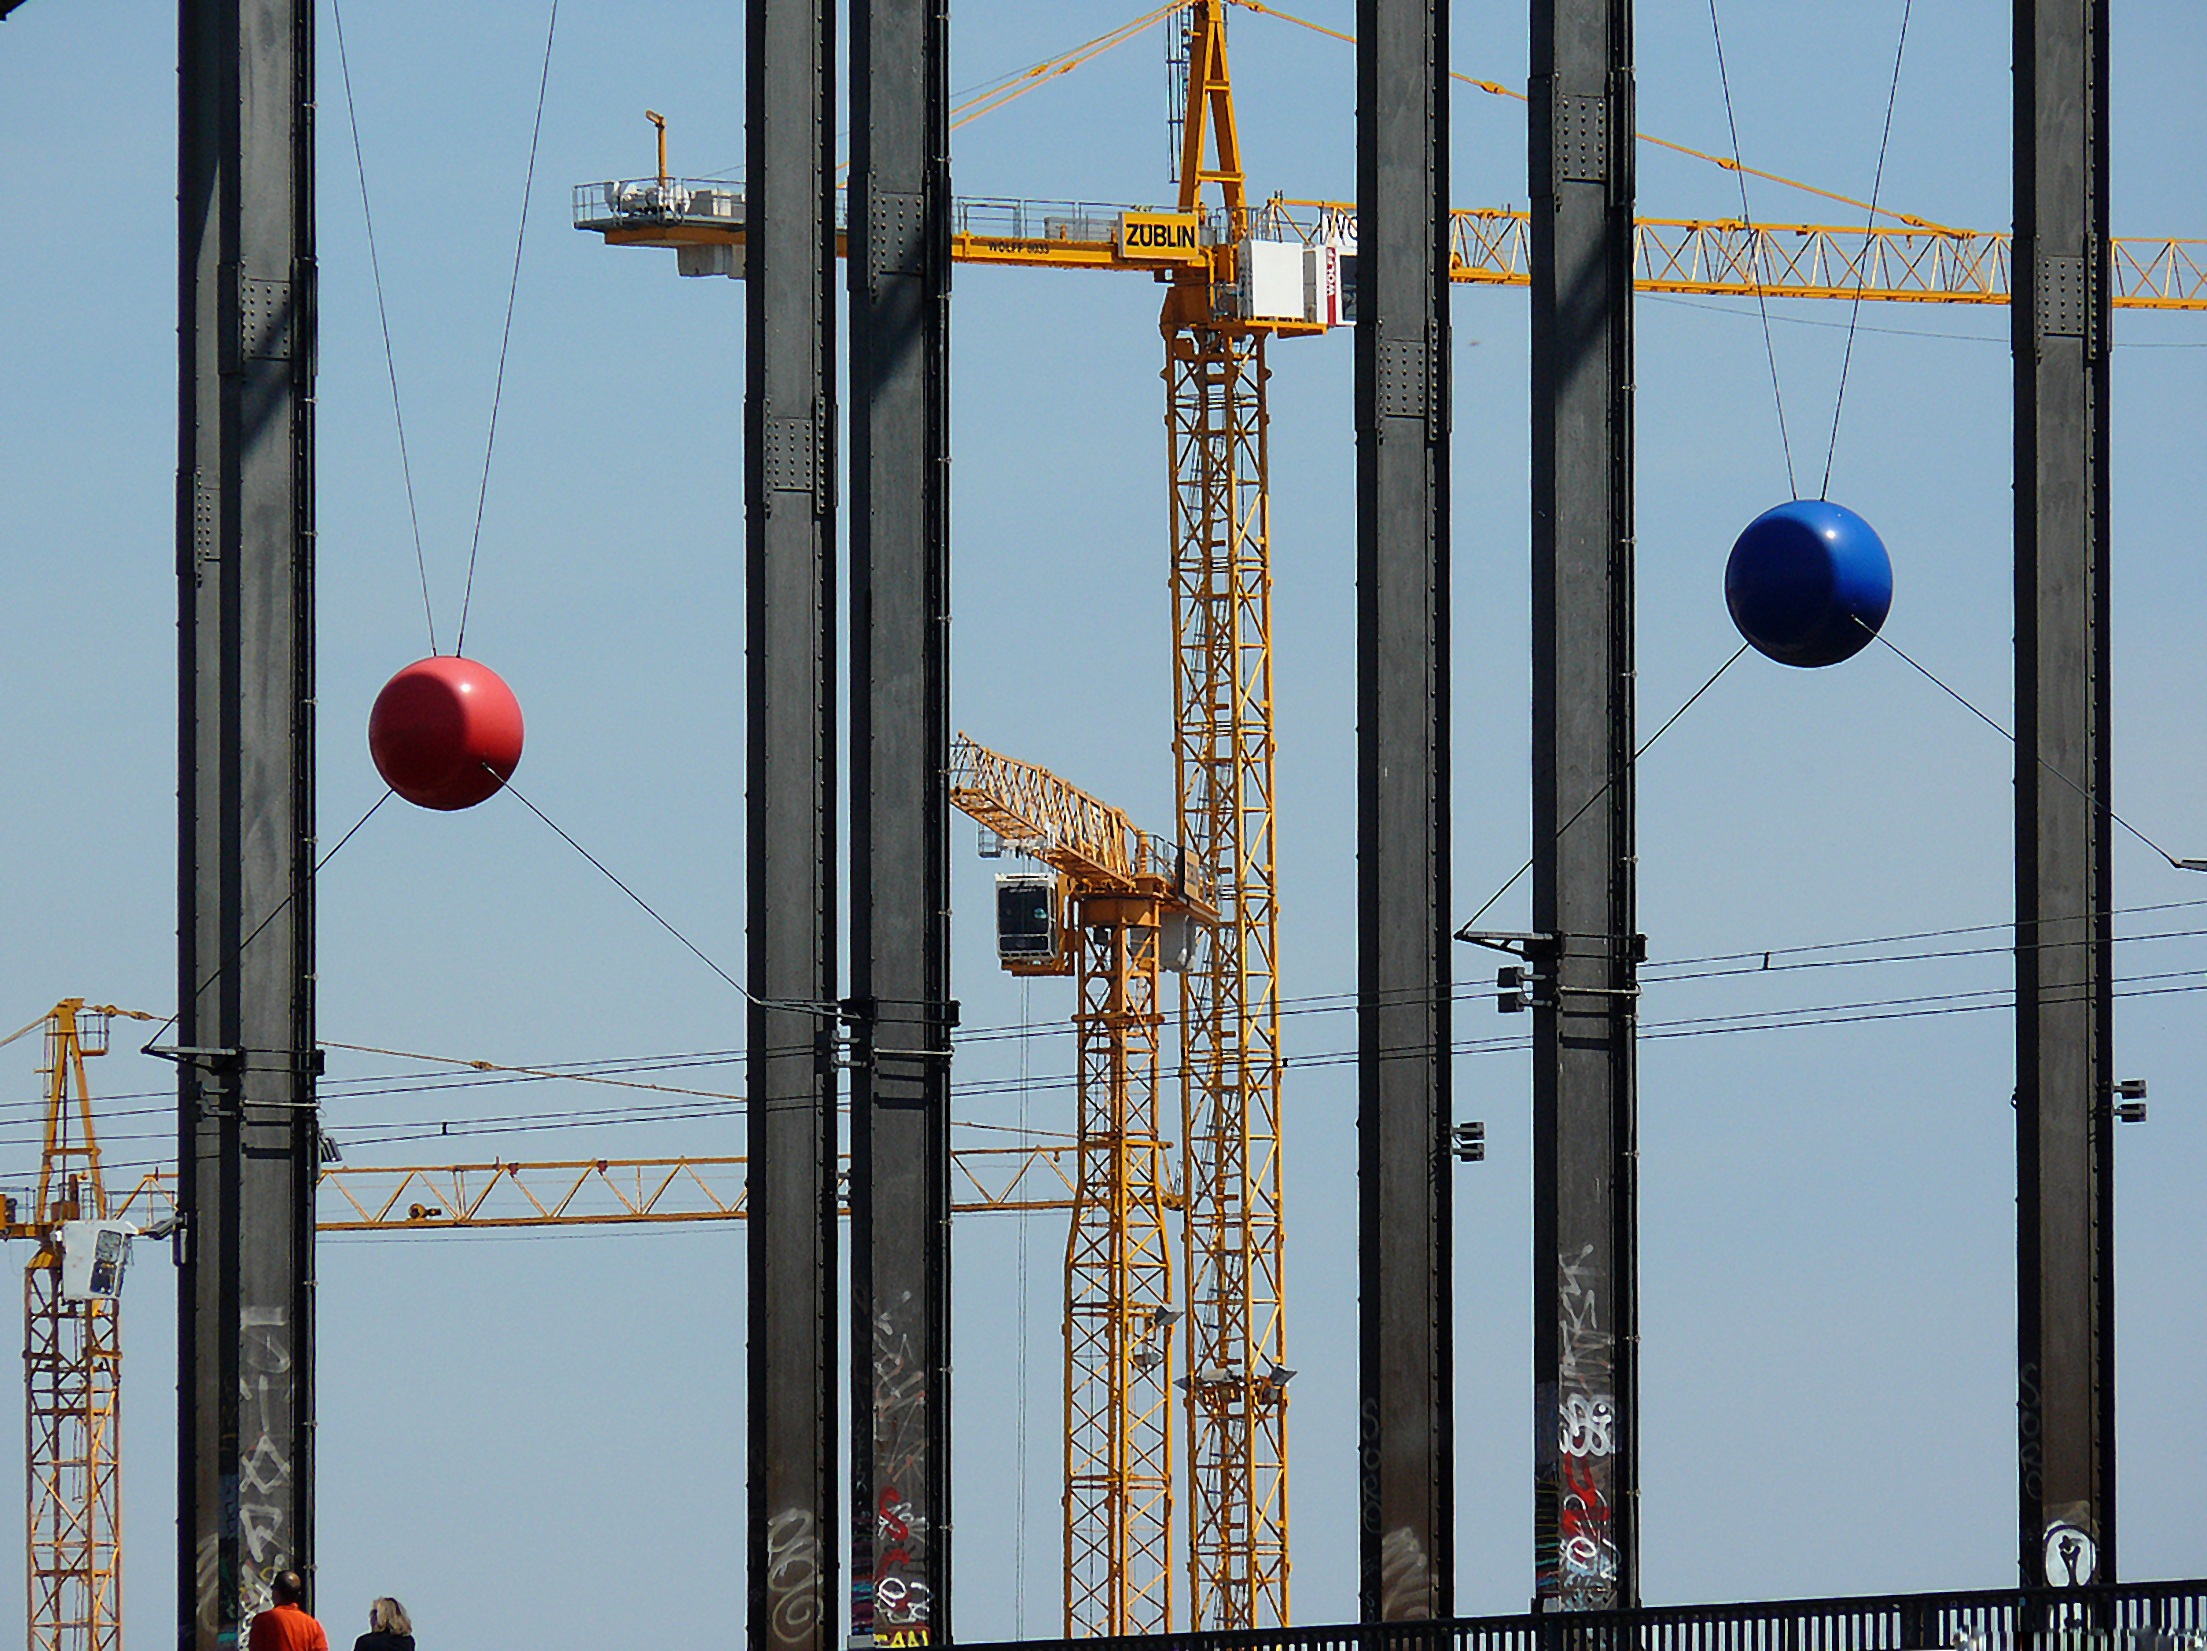
structure, sky, technology, construction, vehicle, mast, blue, street light, yellow, lighting, traffic light, light fixture, build, crane, site, shape, boom, baukran, construction work, load crane, lift loads, crane boom, load lifter, crane arm, signaling device